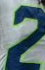
Number: 2